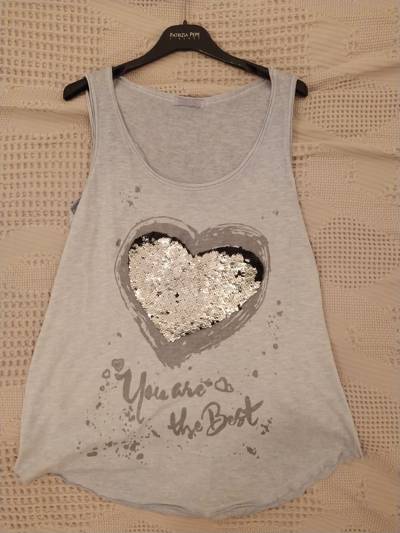
Waste category: clothes